Bovec

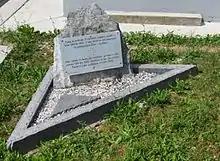
Mass grave memorial

Bovec is the site of a mass grave associated with the Second World War. The Cemetery Mass Grave is located next to the entrance to the town cemetery. It contained the remains of 11 German soldiers killed between 1941 and 1945. The names of all of them are known. The grave was exhumed in 2000 and the remains were transferred to Žale Cemetery in Ljubljana. Unlike most mass graves in Slovenia, the grave was well maintained during the communist era with funds provided by the German War Graves Commission. The mass grave is marked by a plaque in Slovene and German.